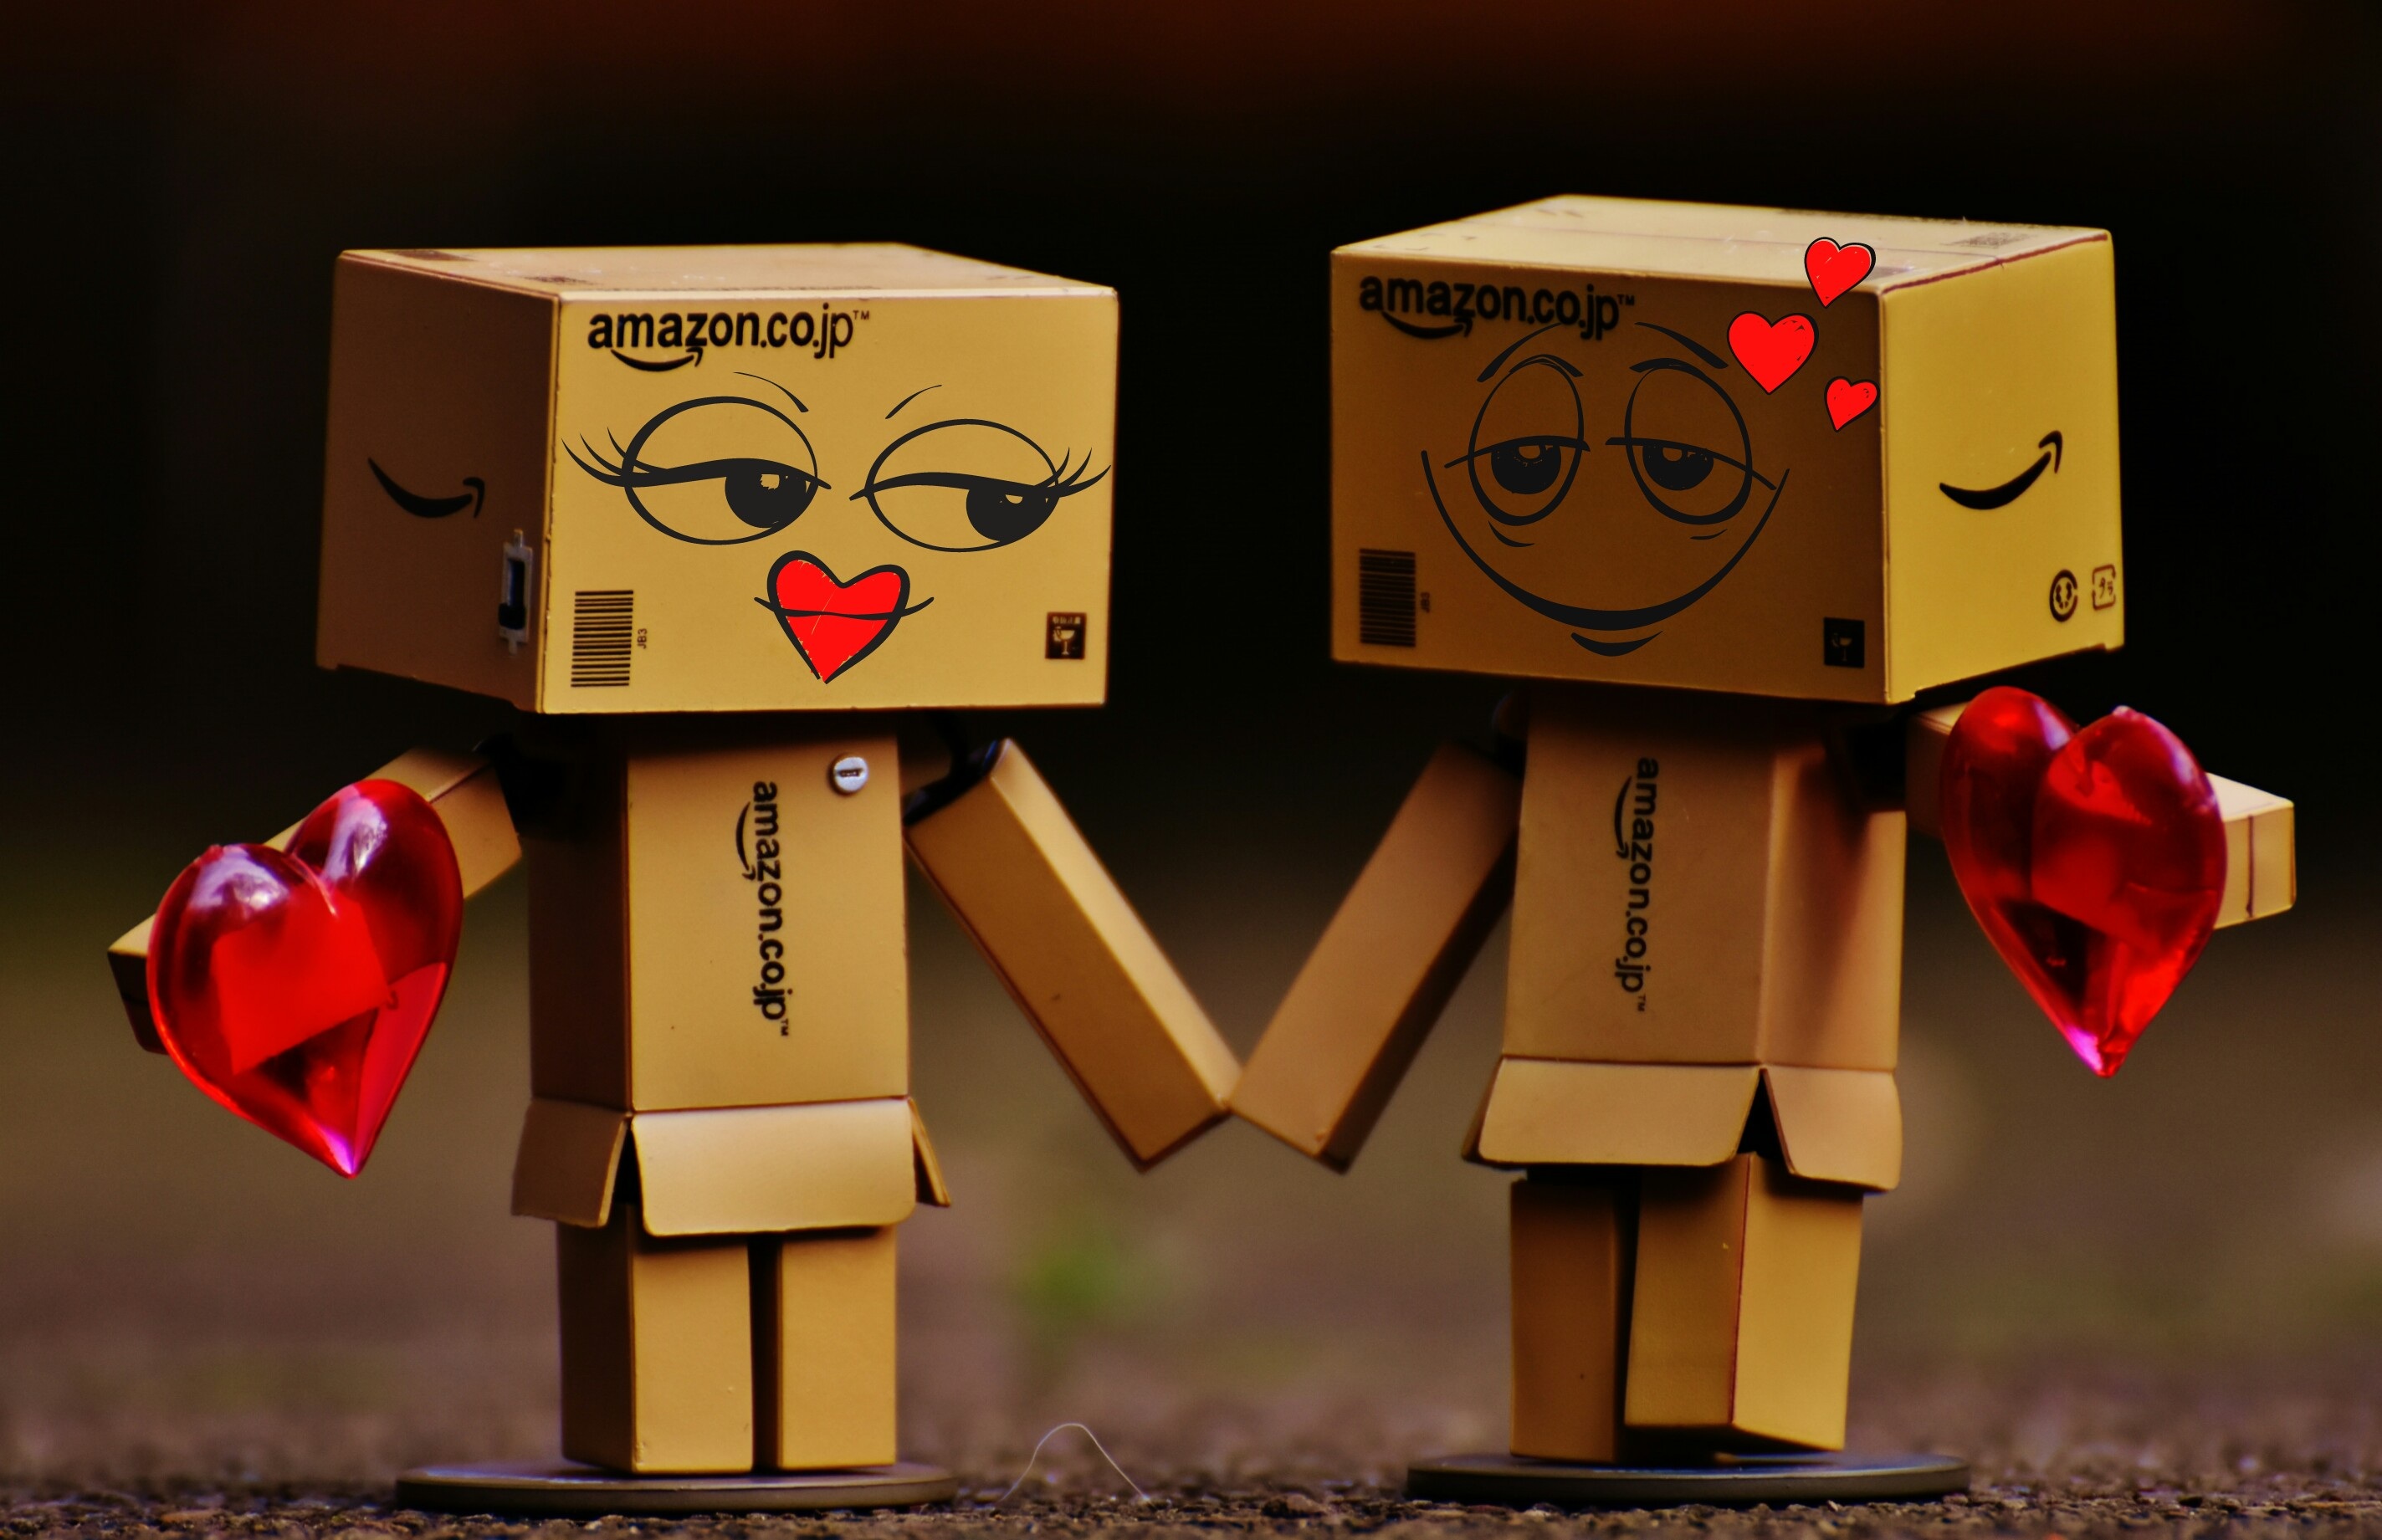
sweet, love, red, friendship, yellow, together, lighting, toy, art, figure, illustration, funny, figures, games, connectedness, danbo, hand in hand, togetherness, for two, screenshot, valentine's day